Chaos Crags

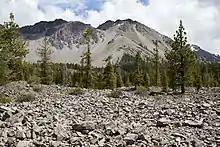
The Chaos Crags, with the Chaos Jumbles in the foreground

Unlike the vesicular and aphyric pyroclastic rock at Glass Mountain and Little Glass Mountain, lava deposits from the Chaos Crags are porphyritic with average vesicularity values at about 30%. Most of these vesicles exhibit oval shapes. Pumice from the eruption has high phenocryst content, with crystals of plagioclase, hornblende, biotite, quartz, and magnetite; it also has low vesicularity values.